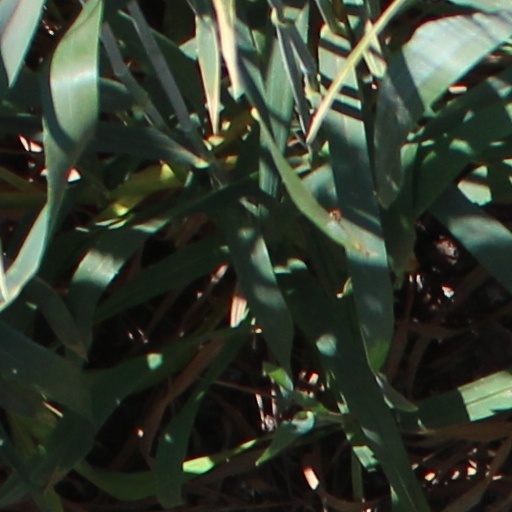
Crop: wheat